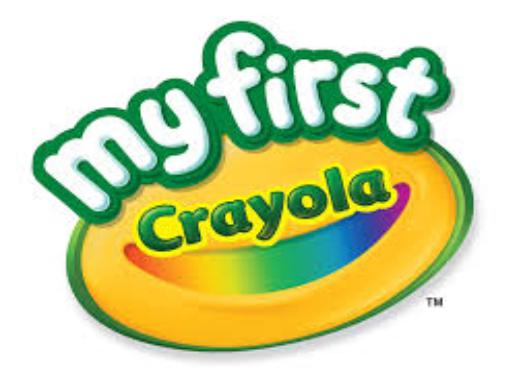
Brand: Crayola
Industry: Necessities